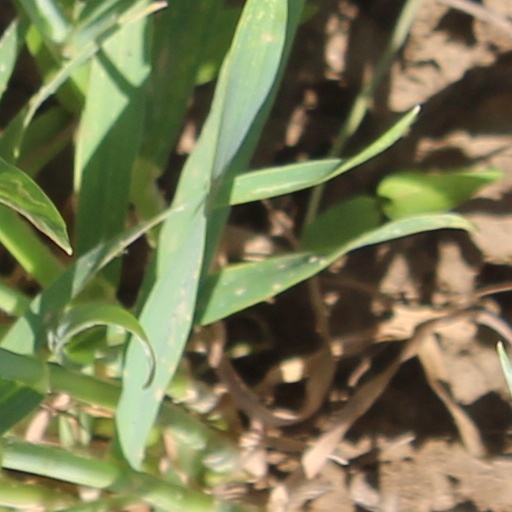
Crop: wheat